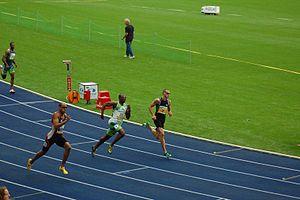
Jeremy Mathew Wariner, né le 31 janvier 1984 à Irving au Texas, est un athlète américain, spécialiste du 400 mètres.